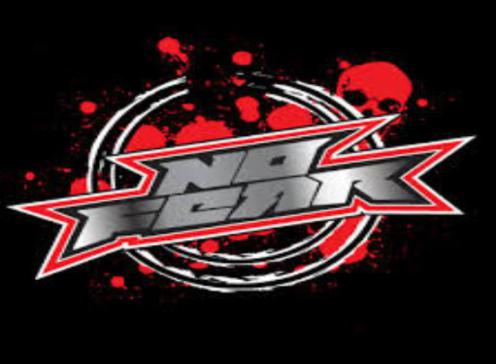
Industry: Leisure